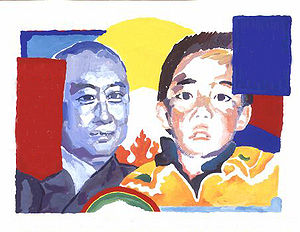
Gedhun Choekyi Nyima
Gendün Chökyi Nyima (X - XI Panchen Lama, Claude-Max Lochu)
Gedhun Choekyi Nyima blev udnævnt som den 11. reinkarnation af Panchen Lama den 14. maj 1995 af udvælgelseskomiteen i Tibet og efter sigende med godkendelse af Dalai Lama. Fordi lederen af komiteen angiveligt havde kommunikeret med Dalai Lama, blev han efterfølgende anholdt og en ny leder af komiteen indsat. Derefter valgte komiteen efter en konference den 10. og 11. november 1995, at Gyaincain Norbu er den 11. reinkarnation af Panchen Lama.